Philip Jones (Royal Navy officer)

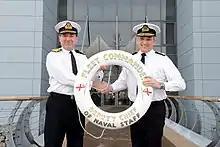
Jones being appointed to Fleet Commander in 2012.

Jones was appointed Companion of the Order of the Bath (CB) in the 2012 New Year Honours. He was promoted to vice admiral and appointed Deputy Commander-in-Chief Fleet and Chief of Staff Navy Command Headquarters on 13 December 2011. His post was re-designated Deputy Fleet Commander in April 2012 and he became Fleet Commander and Deputy Chief of the Naval Staff on 30 November 2012. It was reported on 29 January 2016 that Jones would be promoted admiral and assume the position of First Sea Lord in April 2016. Jones handed over his duties of Fleet Commander to Vice Admiral Ben Key on 10 February, and took over as First Sea Lord on 8 April.